Diet and cancer

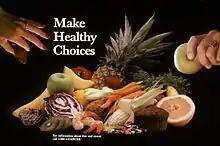
Advertisement suggesting that a healthy diet helps prevent cancer.

Many dietary recommendations have been proposed to reduce the risk of cancer, few have significant supporting scientific evidence. Obesity and drinking alcohol have been correlated with the incidence and progression of some cancers. Lowering the consumption of sweetened beverages is recommended as a measure to address obesity.